The Witch (1954 film)

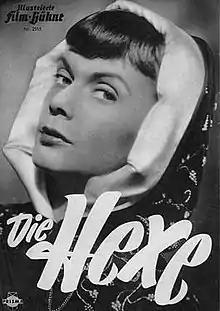
German film poster

The Witch is a 1954 West German drama film directed by Gustav Ucicky and starring Anita Björk, Karlheinz Böhm and Attila Hörbiger. It was shot at the Tempelhof Studios in Berlin and on location in Vienna, Rome, Venice, Capri and Styria. The film's sets were designed by the art director Emil Hasler and Walter Kutz. It's a 15th-16th century movie. "Die Hexe - Witch Riding on a Goat, Albrecht Dürer | Mia"